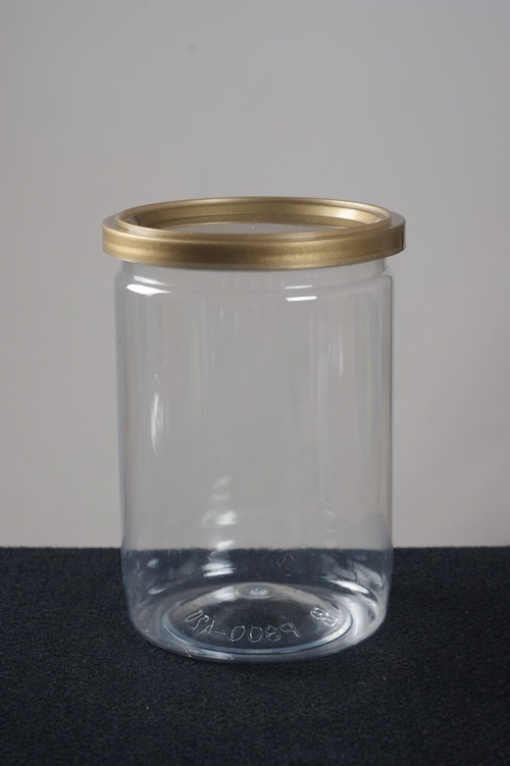
Waste category: glass